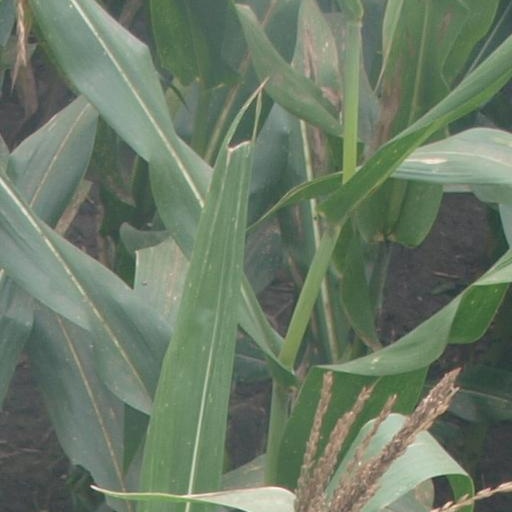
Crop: maize; corn